Otto Wallach

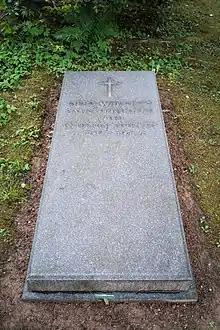
Otto Wallach's grave in Göttingen

Otto Wallach (27 March 1847 – 26 February 1931) was a German chemist and recipient of the 1910 Nobel Prize in Chemistry for his work on alicyclic compounds.